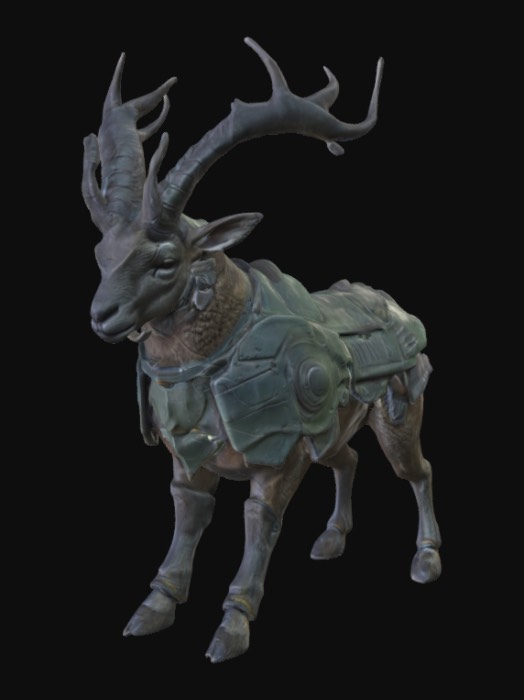
미적 점수 (1~10점): 7